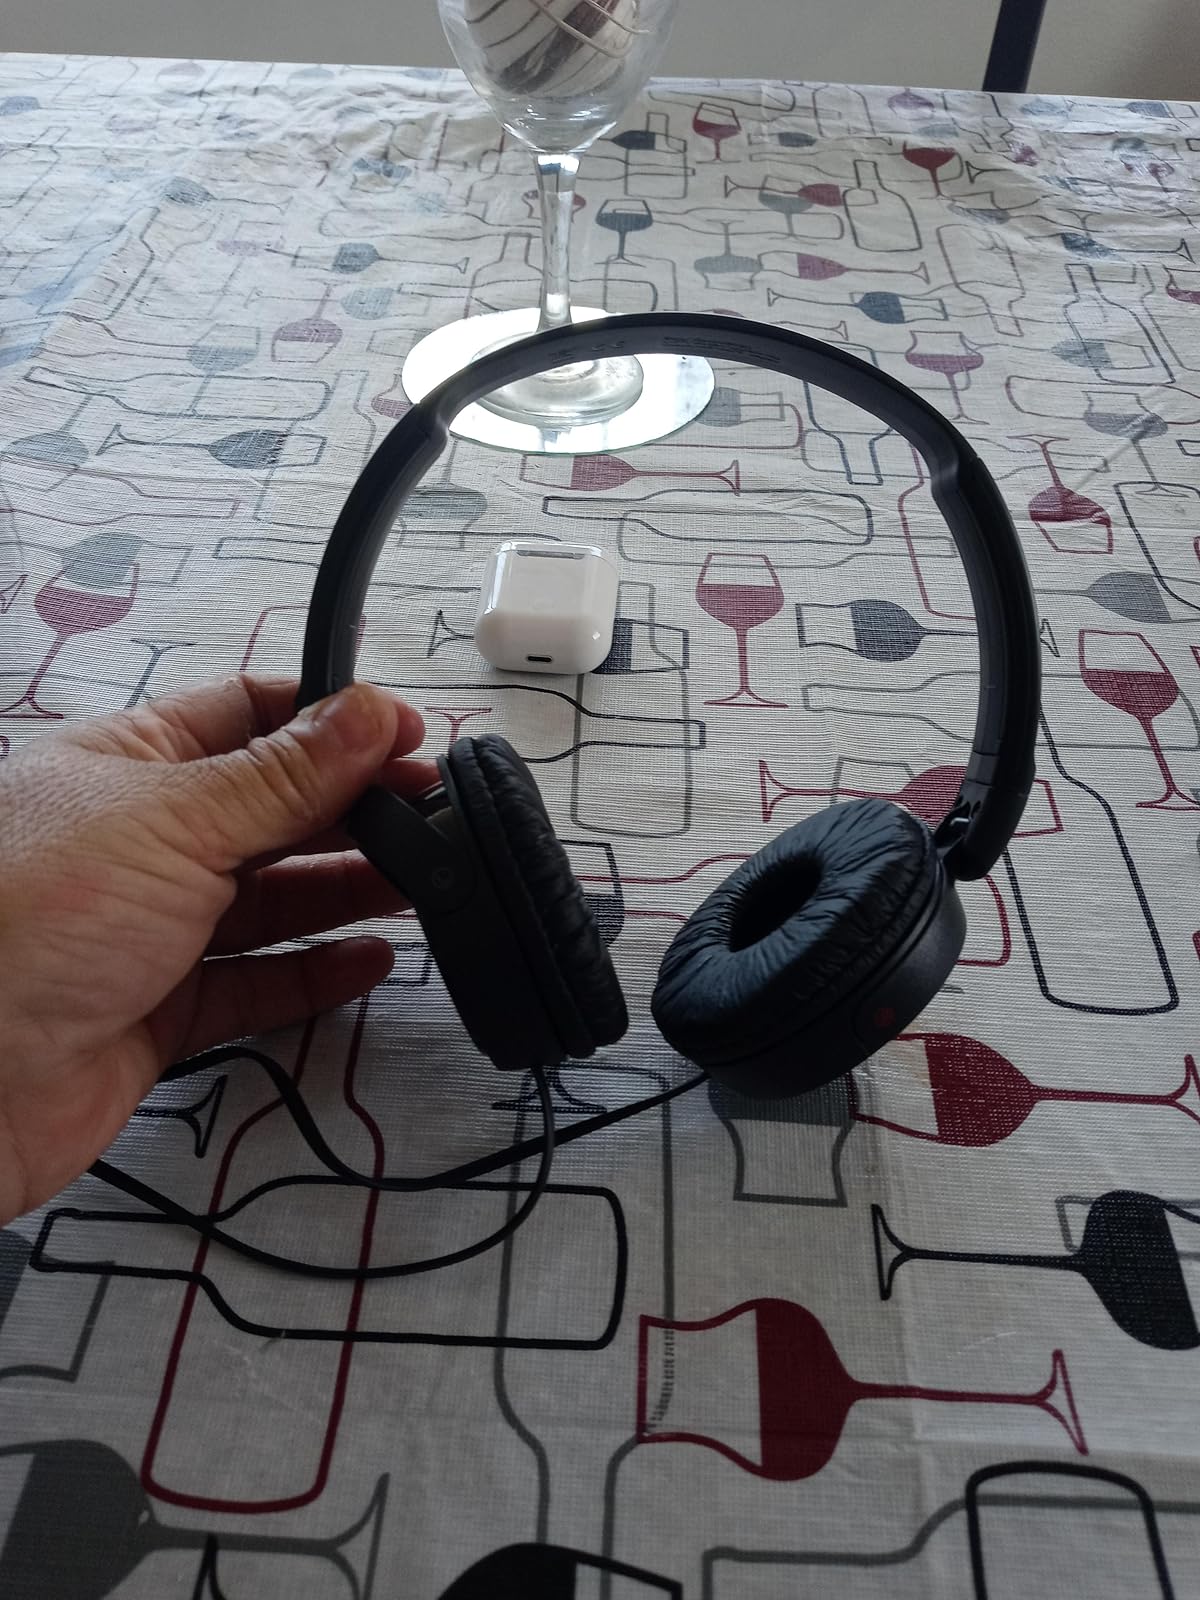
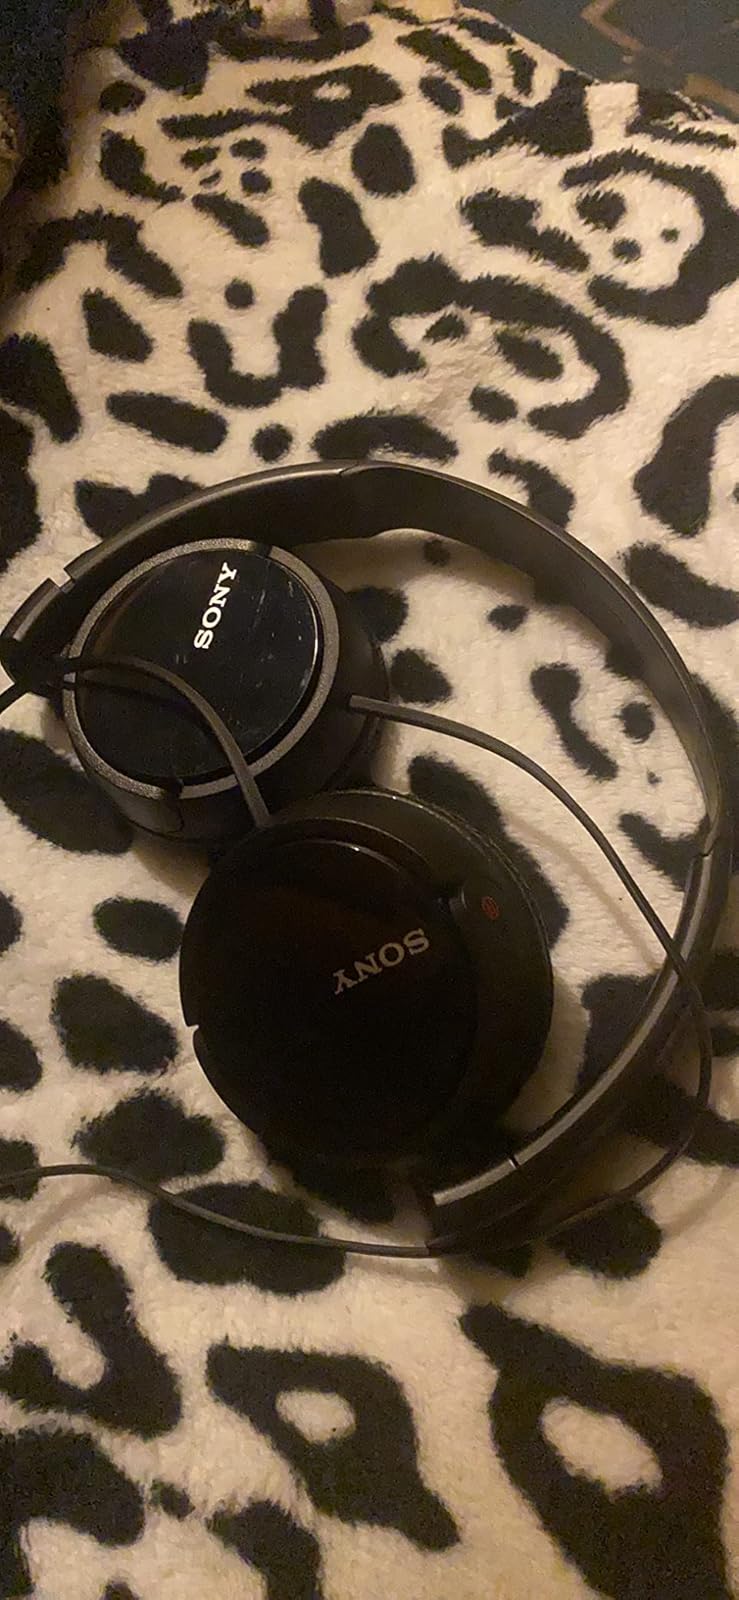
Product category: headphones
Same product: yes